Valeriy Khoroshkovskyi

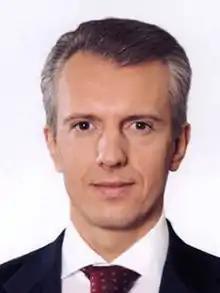
Khoroshkovskyi in 2012

Valeriy Ivanovych Khoroshkovskyi (born 1 January 1969) is a Ukrainian businessman and politician who served as head of the Security Service of Ukraine from 2010 to 2012 and as Minister of Finance and First Deputy Prime Minister of Ukraine briefly in 2012. According to Ukrainian and East European media Khoroshkovskyi is one of Ukraine's richest people.